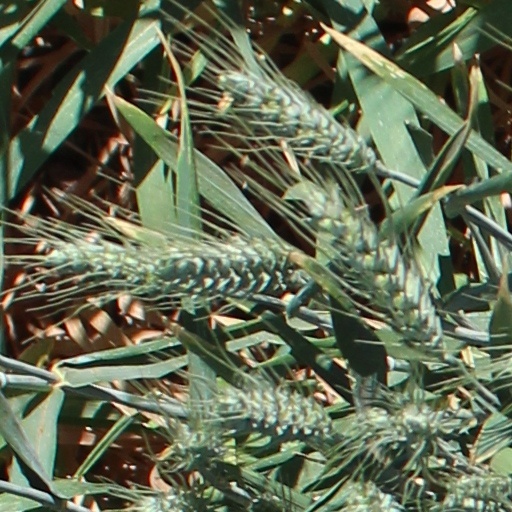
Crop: wheat